Cornwall

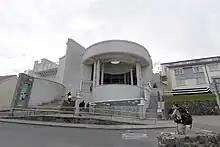
Tate Gallery at St Ives

Cornish, a member of the Brythonic branch of the Celtic language family, died out as a first language in the late 18th century. In the 20th and 21st centuries, it has been revived by a small number of speakers. It is closely related to the other Brythonic languages (Breton and Welsh), and less so to the Goidelic languages. Cornish has no legal status in the UK.